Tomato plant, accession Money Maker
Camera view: vertical (180 deg); turntable rotation: 90 degrees
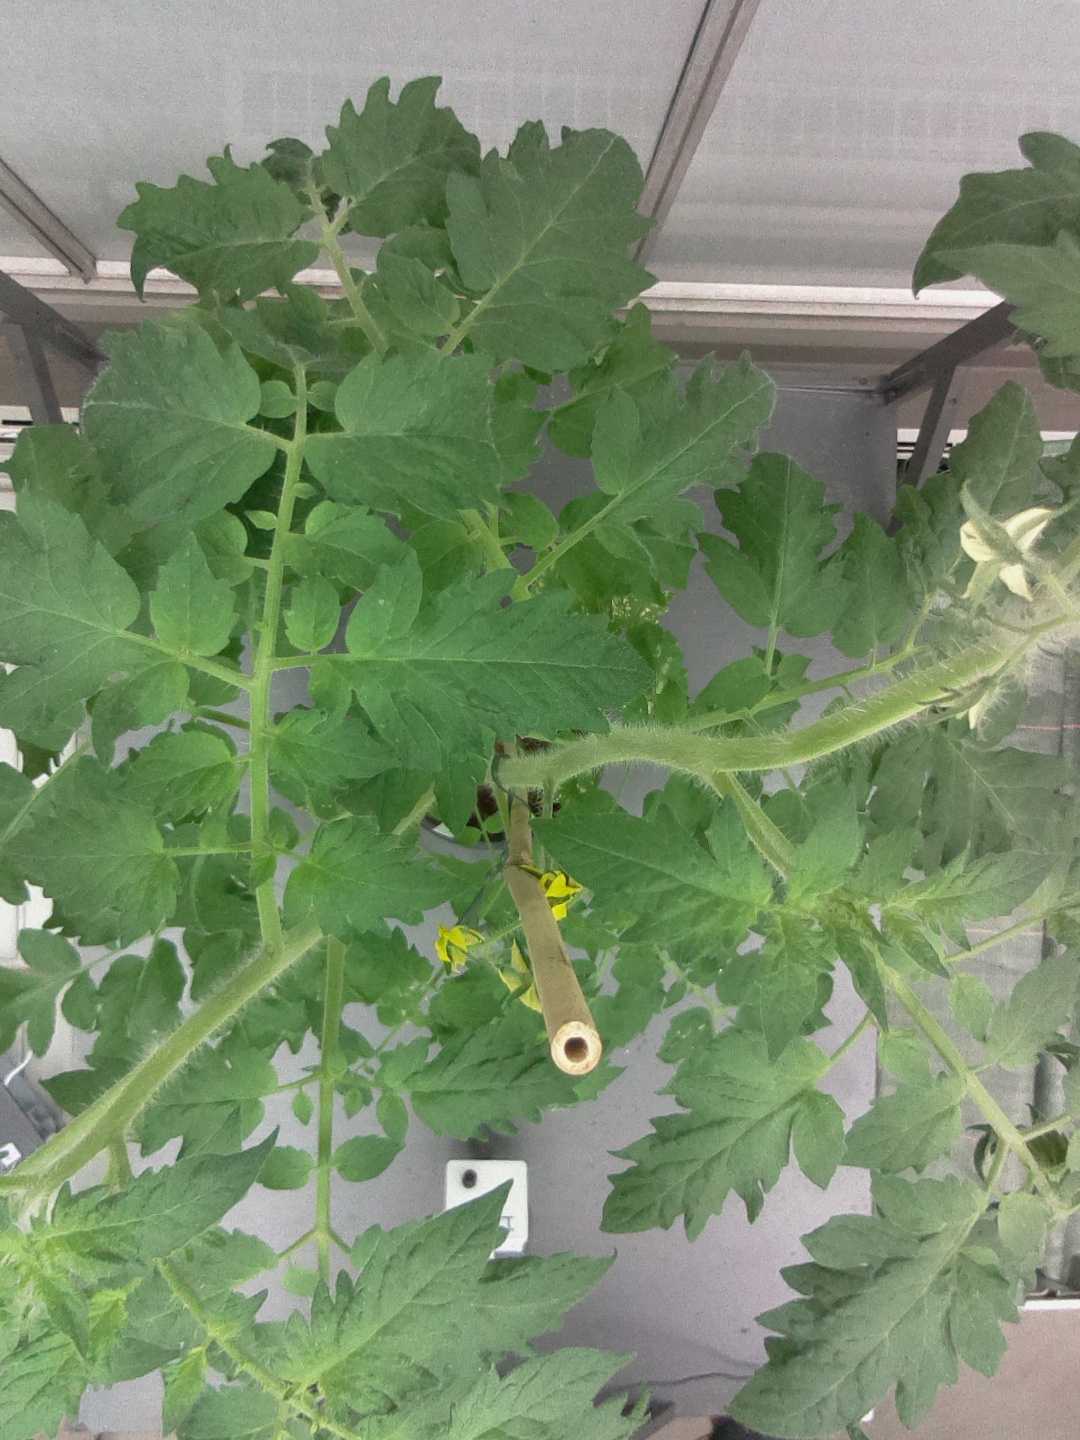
BBCH growth stage 65: Full flowering, 50%-60% of flowers open, first petals falling